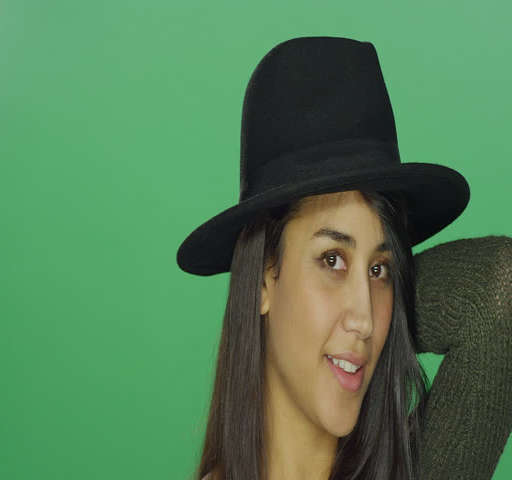
young woman wearing a hat and being playful and posing , on a green screen studio background